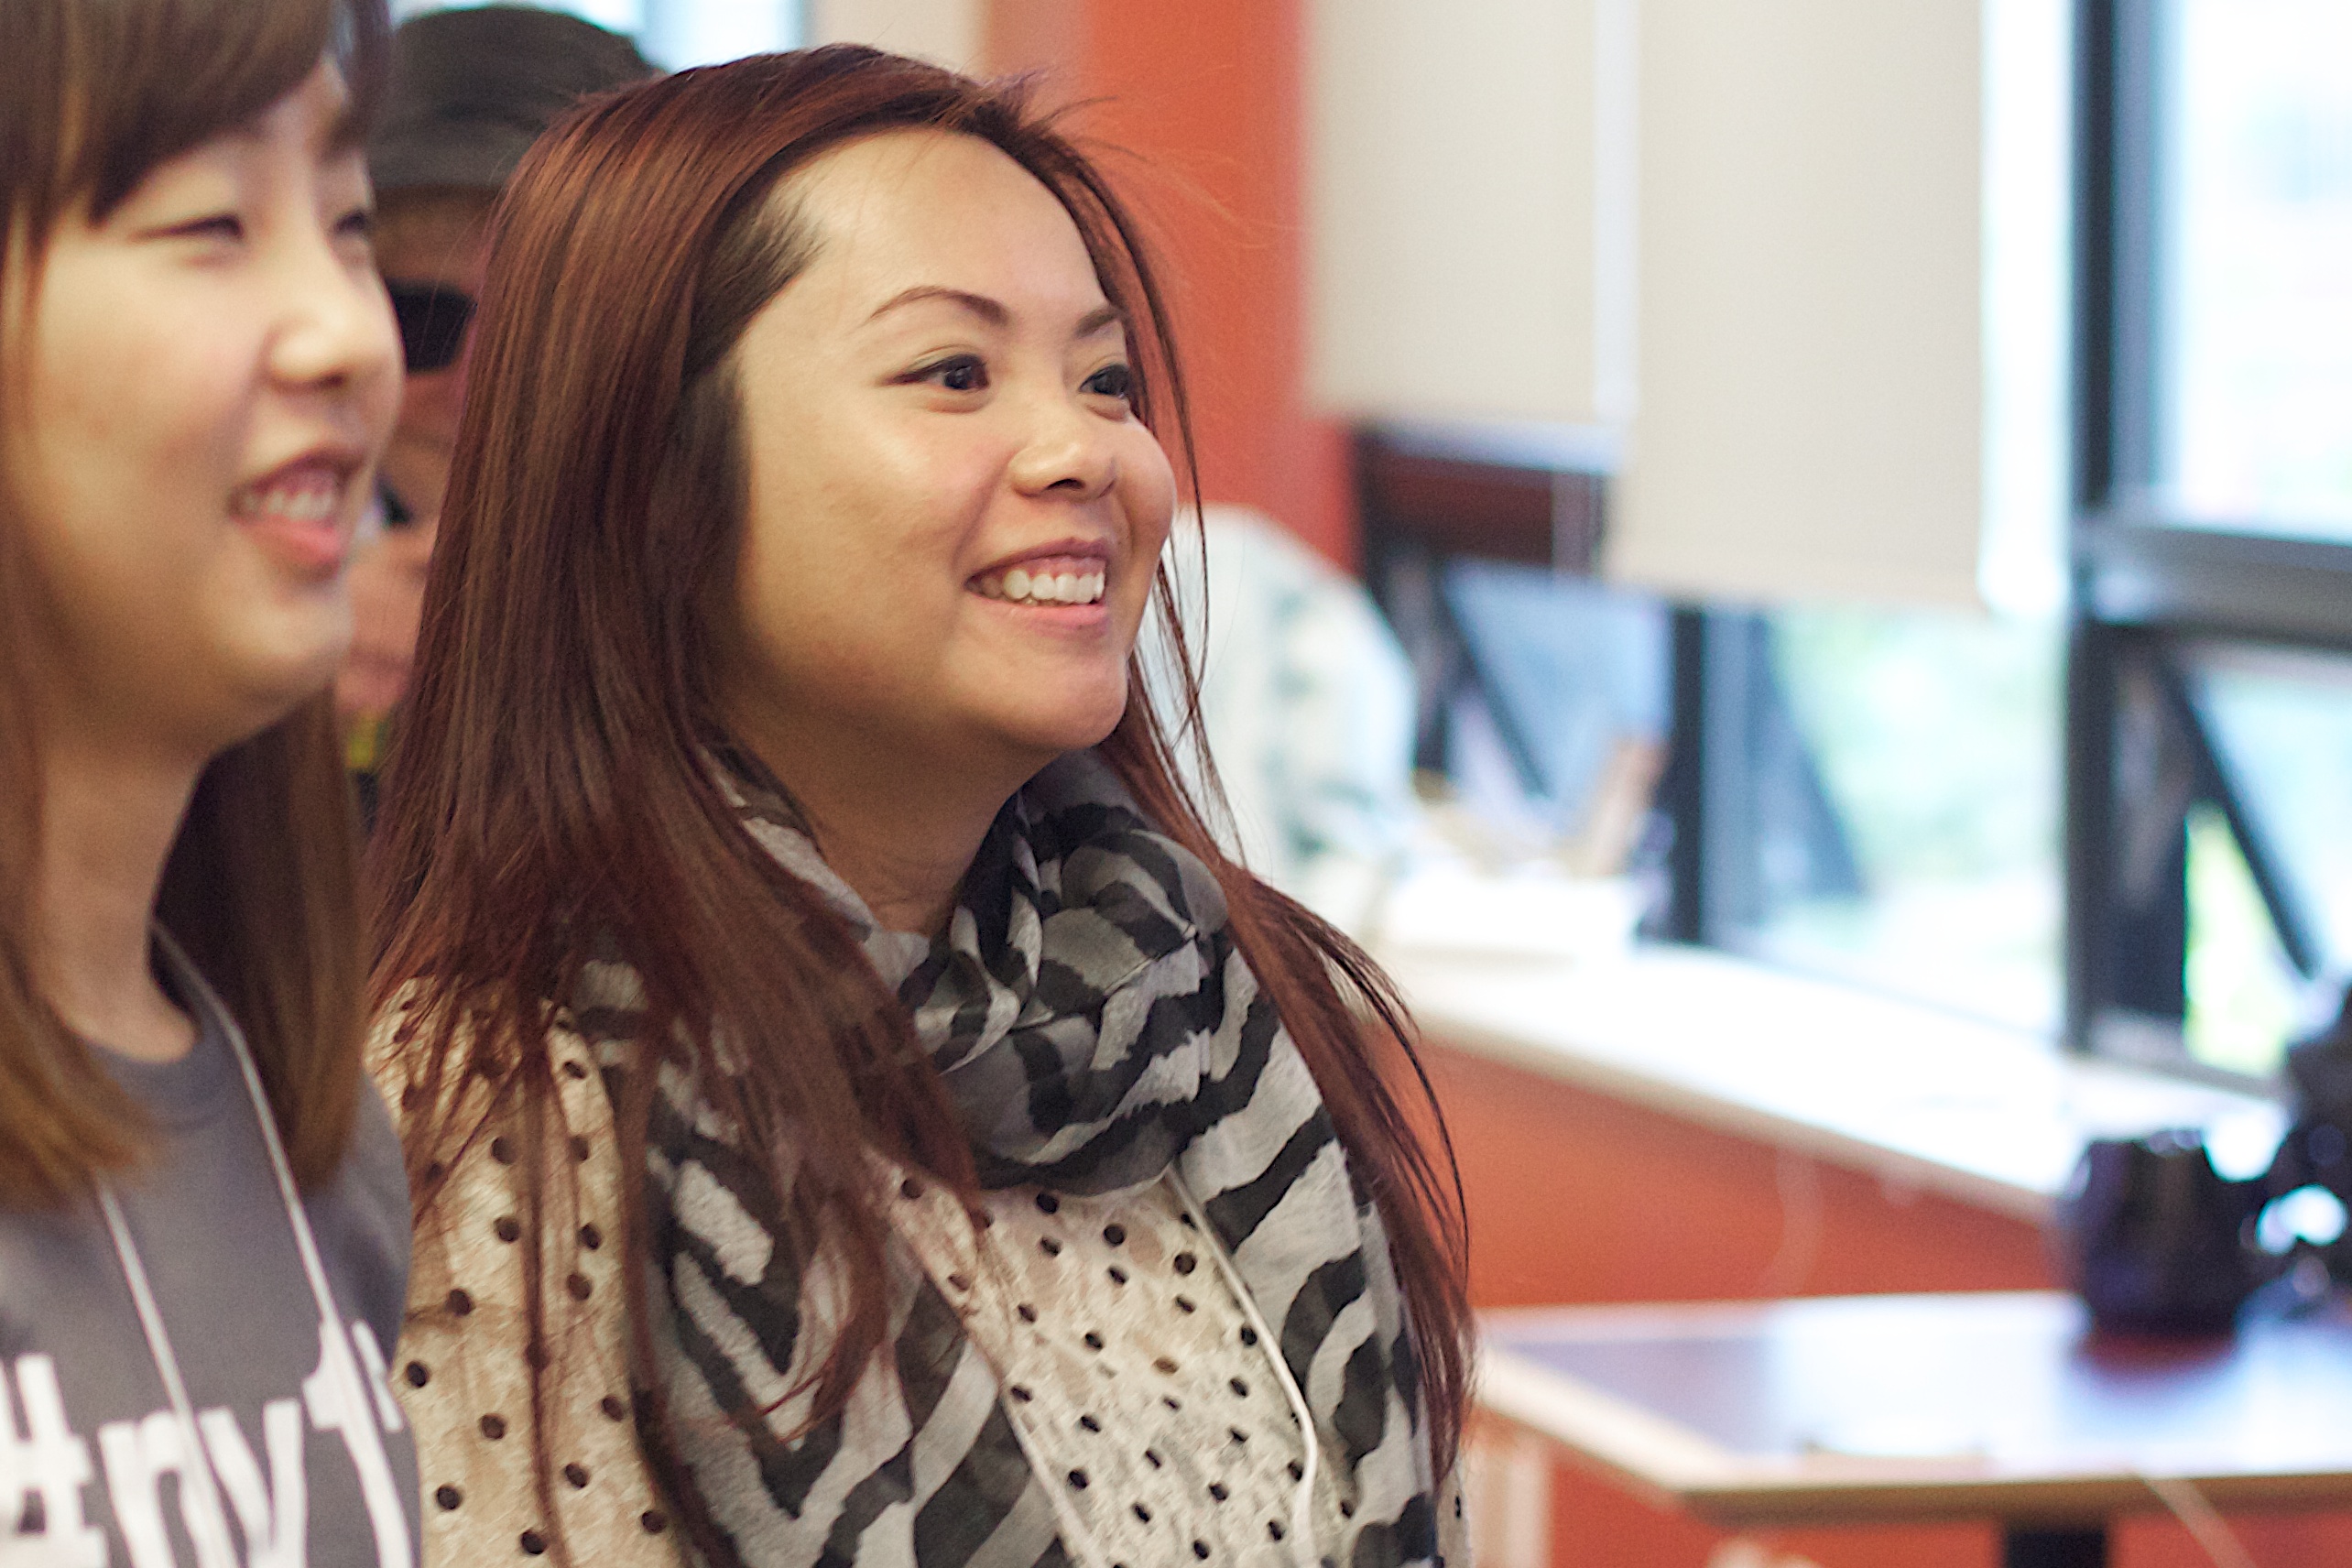
person, nv12